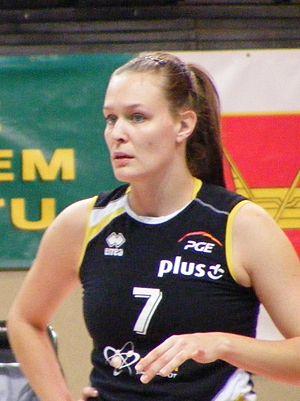
Amaranta Fernández est une joueuse de volley-ball et de beach-volley espagnol, née le 11 août 1983 à Mataró. Elle mesure 1,88 m et joue au poste de centrale. Elle totalise 83 sélections en équipe d'Espagne.